Adaptive biasing

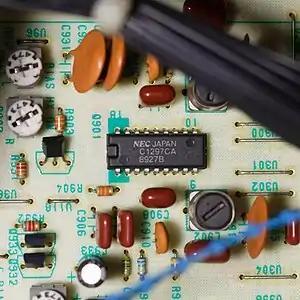
The complete Dolby HX circuitry built around the NEC μPC1297, made in 1989. The shown implementation is a rare example of a defeatable HX Pro, controlled with a user-accessible on/off switch.

In 1980, an alternative implementation of adaptive biasing was patented by Jørgen Selmer Jensen of Bang & Olufsen (B&O). Unlike the feedforward Dolby HX, the B&O circuit was a feedback system. According to the patent, it monitored the high-frequency voltage at the "hot" end of the recording head, extracting the combined envelope of bias and treble audio signals. An error amplifier continuously compared the envelope with the preset reference level and adjusted the bias current being fed to the recording head via a resistive opto-isolator. The monaural circuit was easily scalable for stereophonic and multitrack recording, and enabled easy adjustments of the normal bias level.